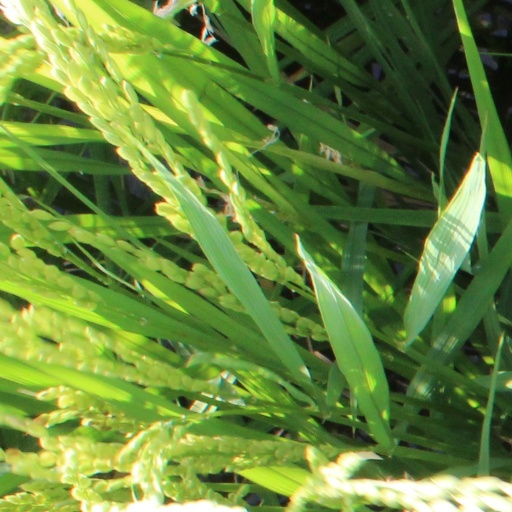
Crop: rice